Red Famine

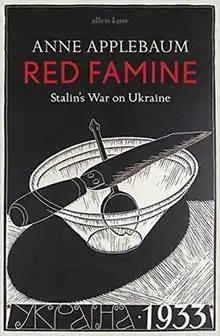
UK first-edition cover

Red Famine: Stalin's War on Ukraine is a 2017 non-fiction book by American-Polish historian Anne Applebaum, focusing on the history of the Holodomor. The book won the Lionel Gelber Prize and the Duff Cooper Prize.